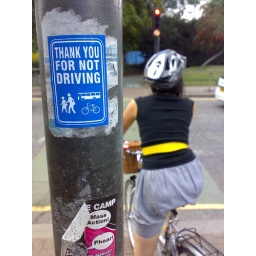
As spotted on a sign post in Hackney.